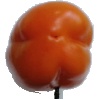
Label: orange_pepper